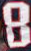
Number: 8